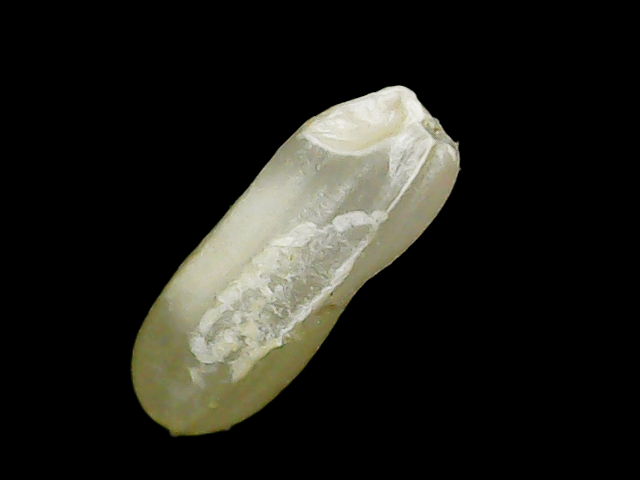
Rice variety: Binadhan24